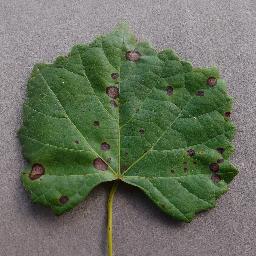
Label: Grape___Black_rot